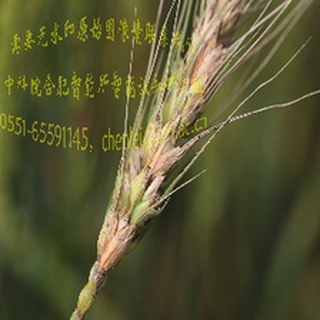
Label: wheat_fusarium_head_blight